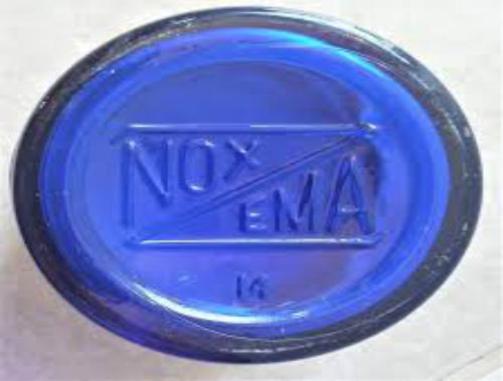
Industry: Necessities